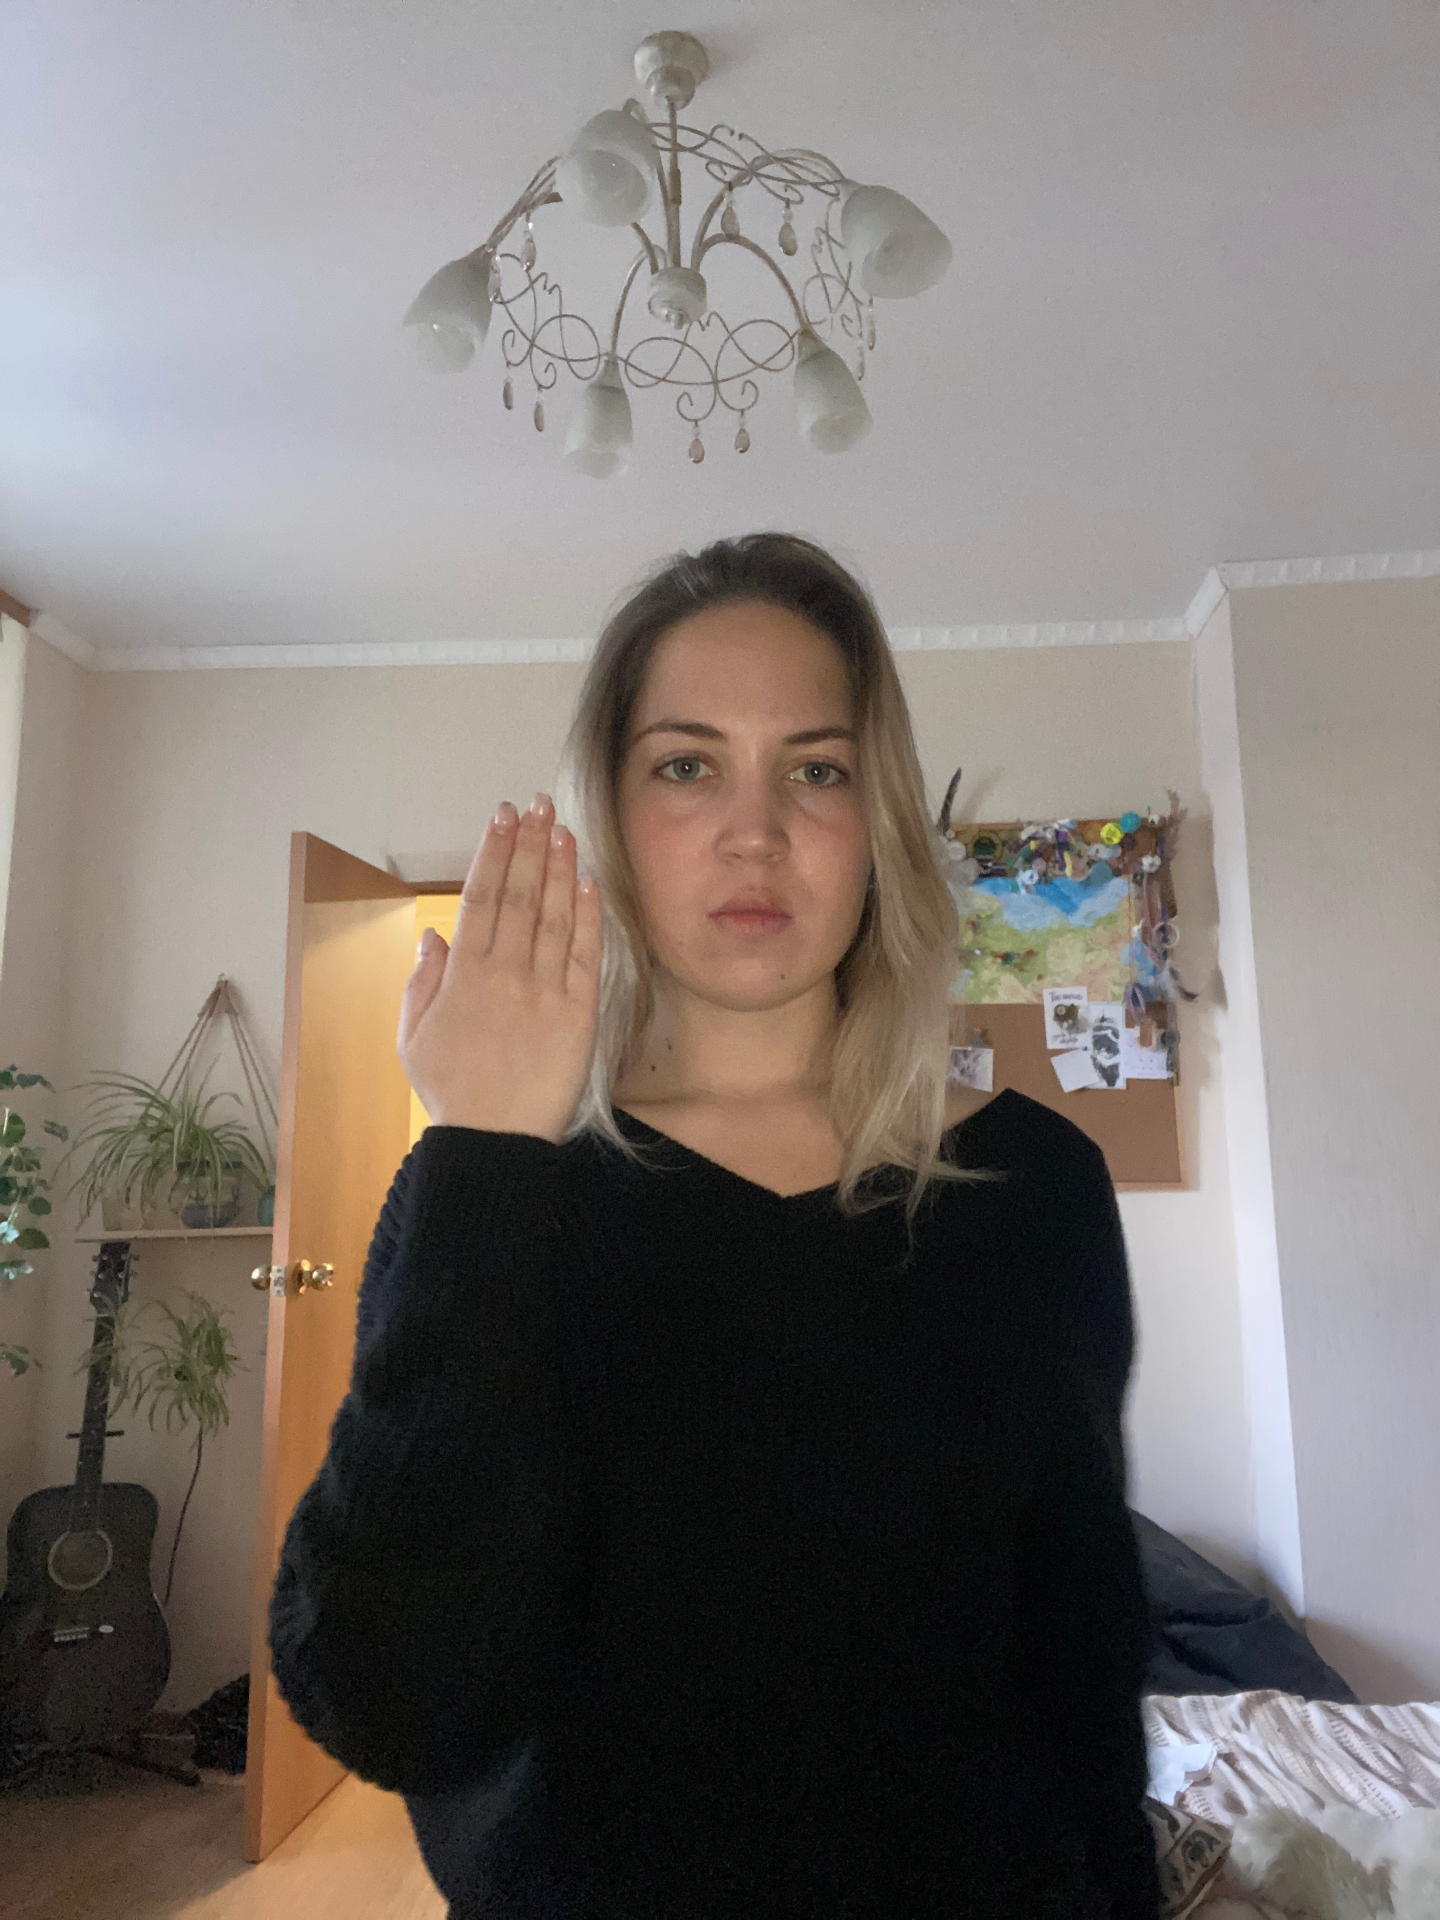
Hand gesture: stop_inverted